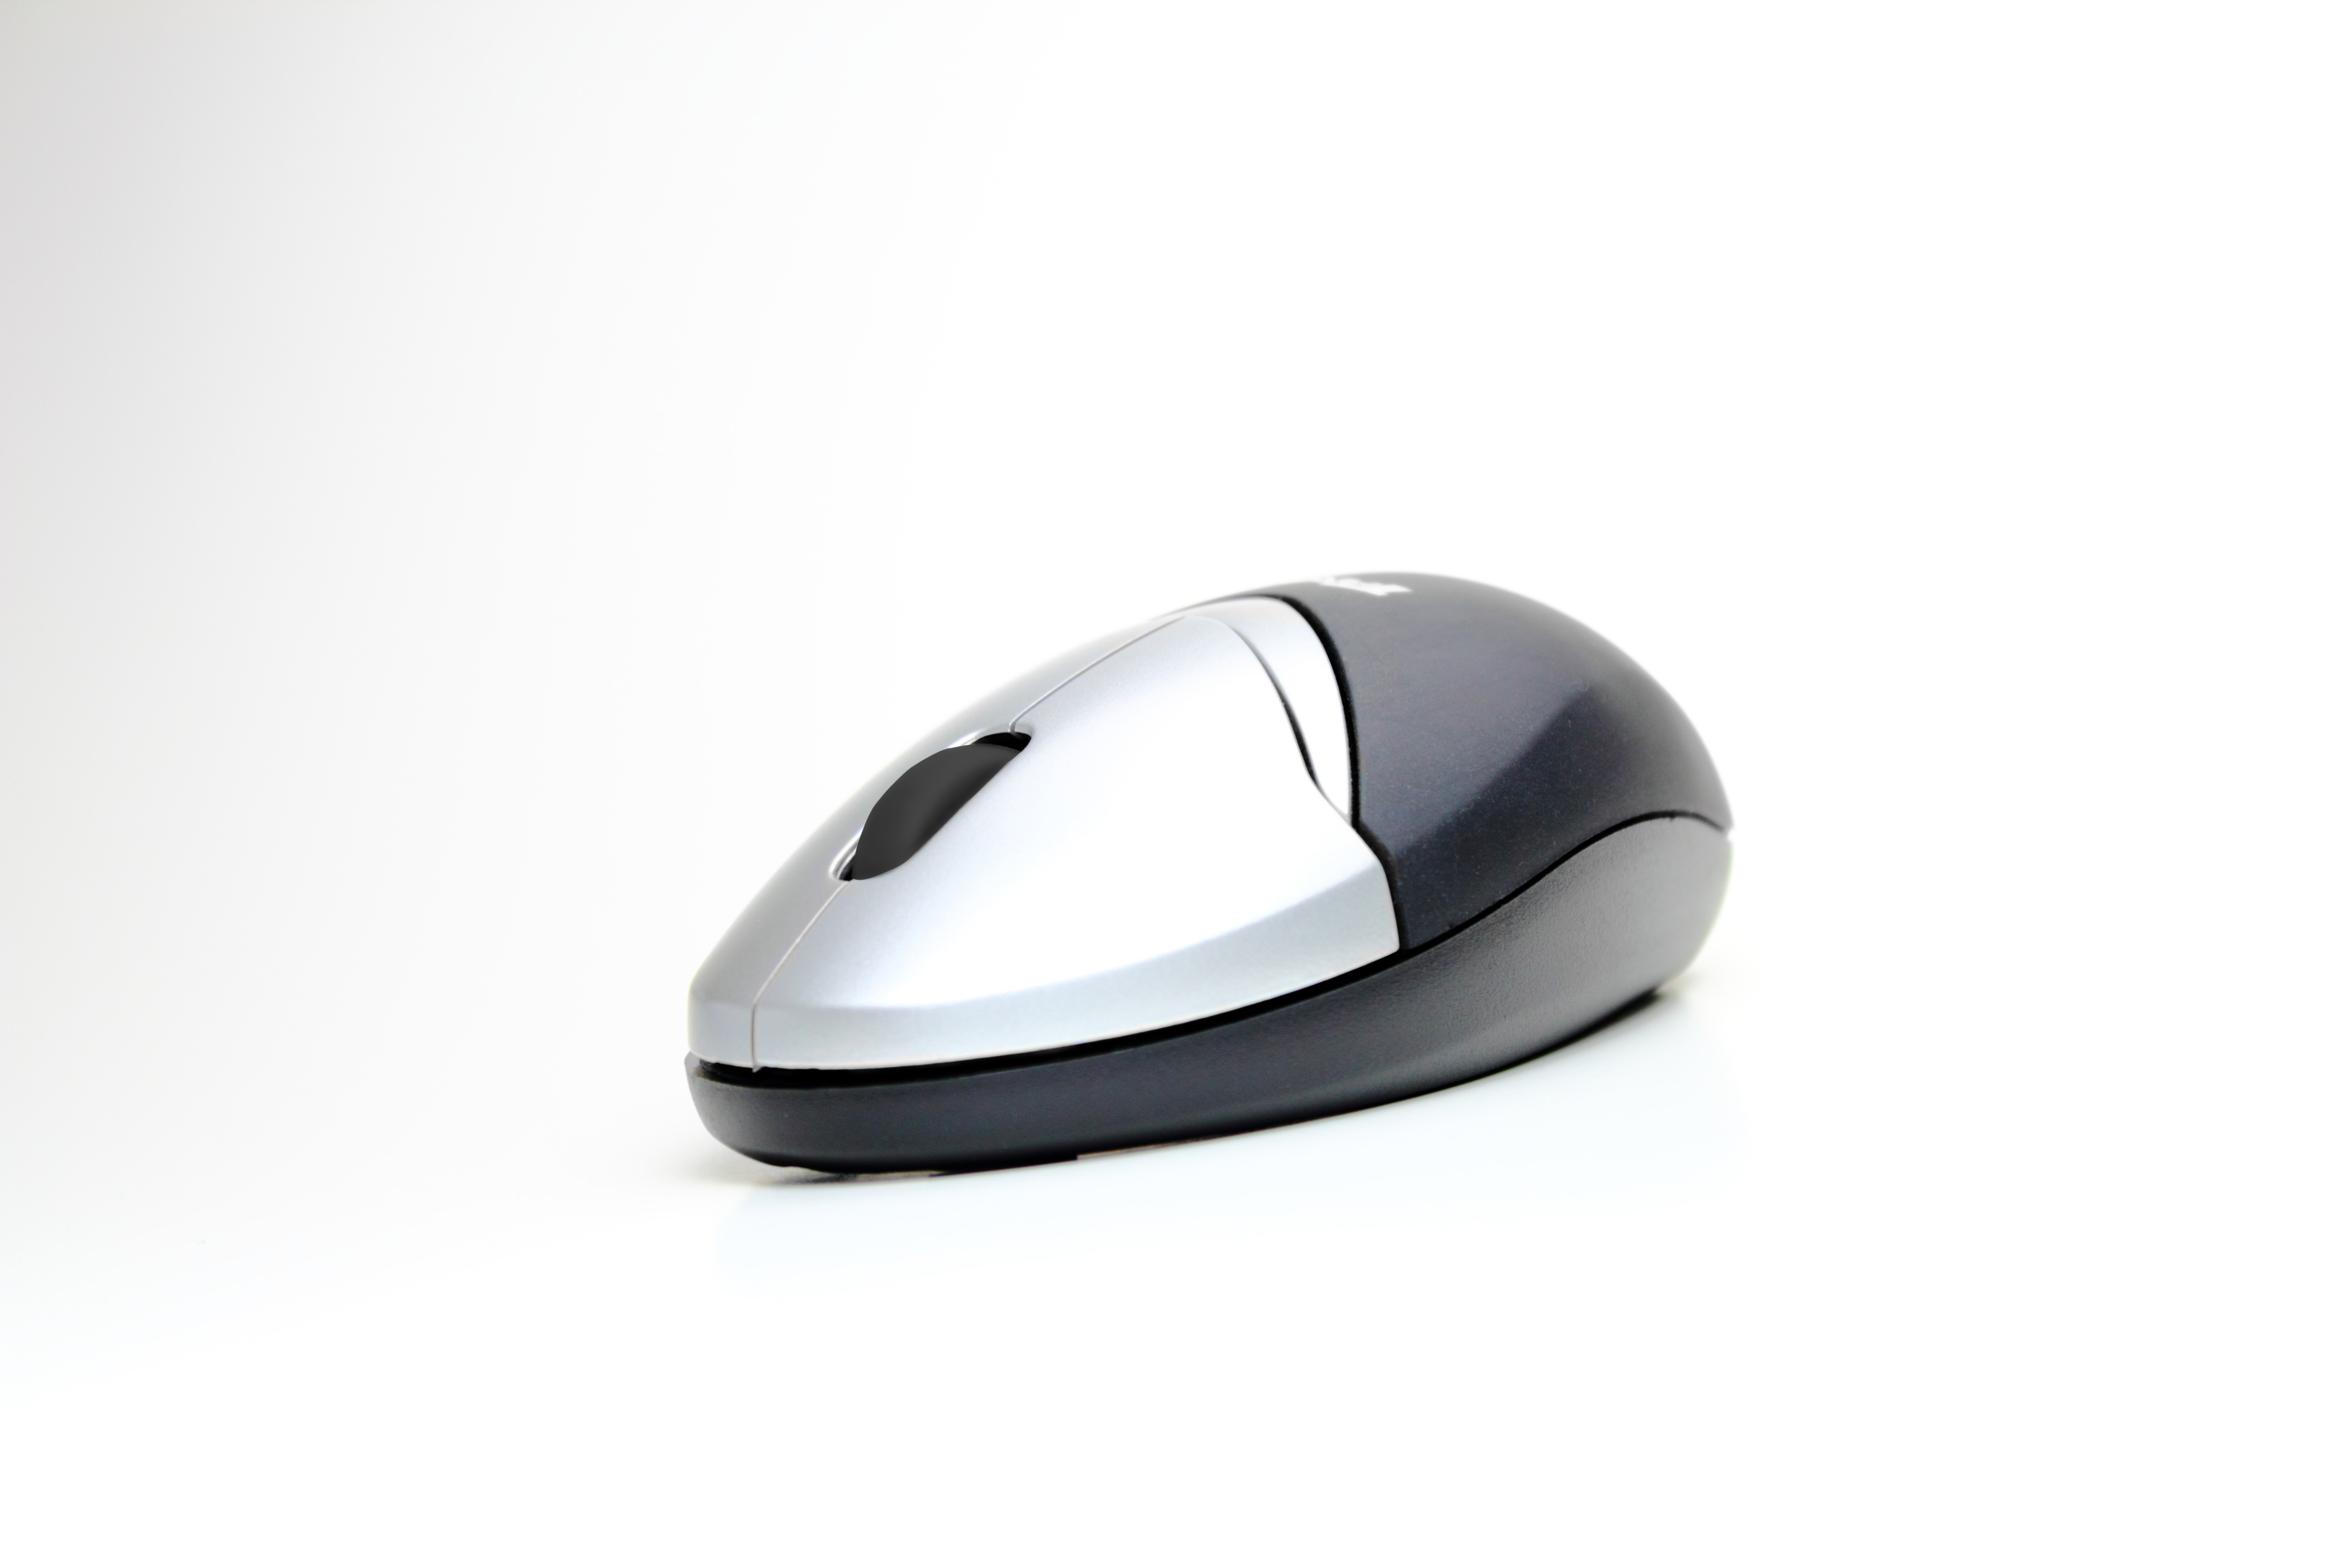
computer, technology, white, mouse, isolated, product, multimedia, peripheral, input device, electronic device, computer component